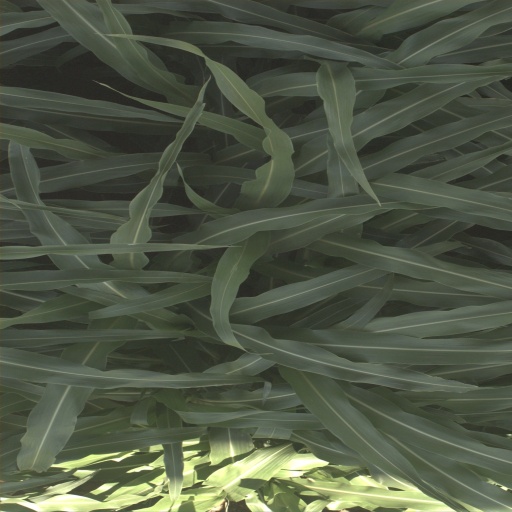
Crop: sorghum